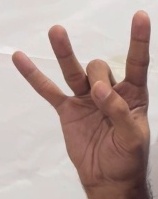
ASL sign: 8